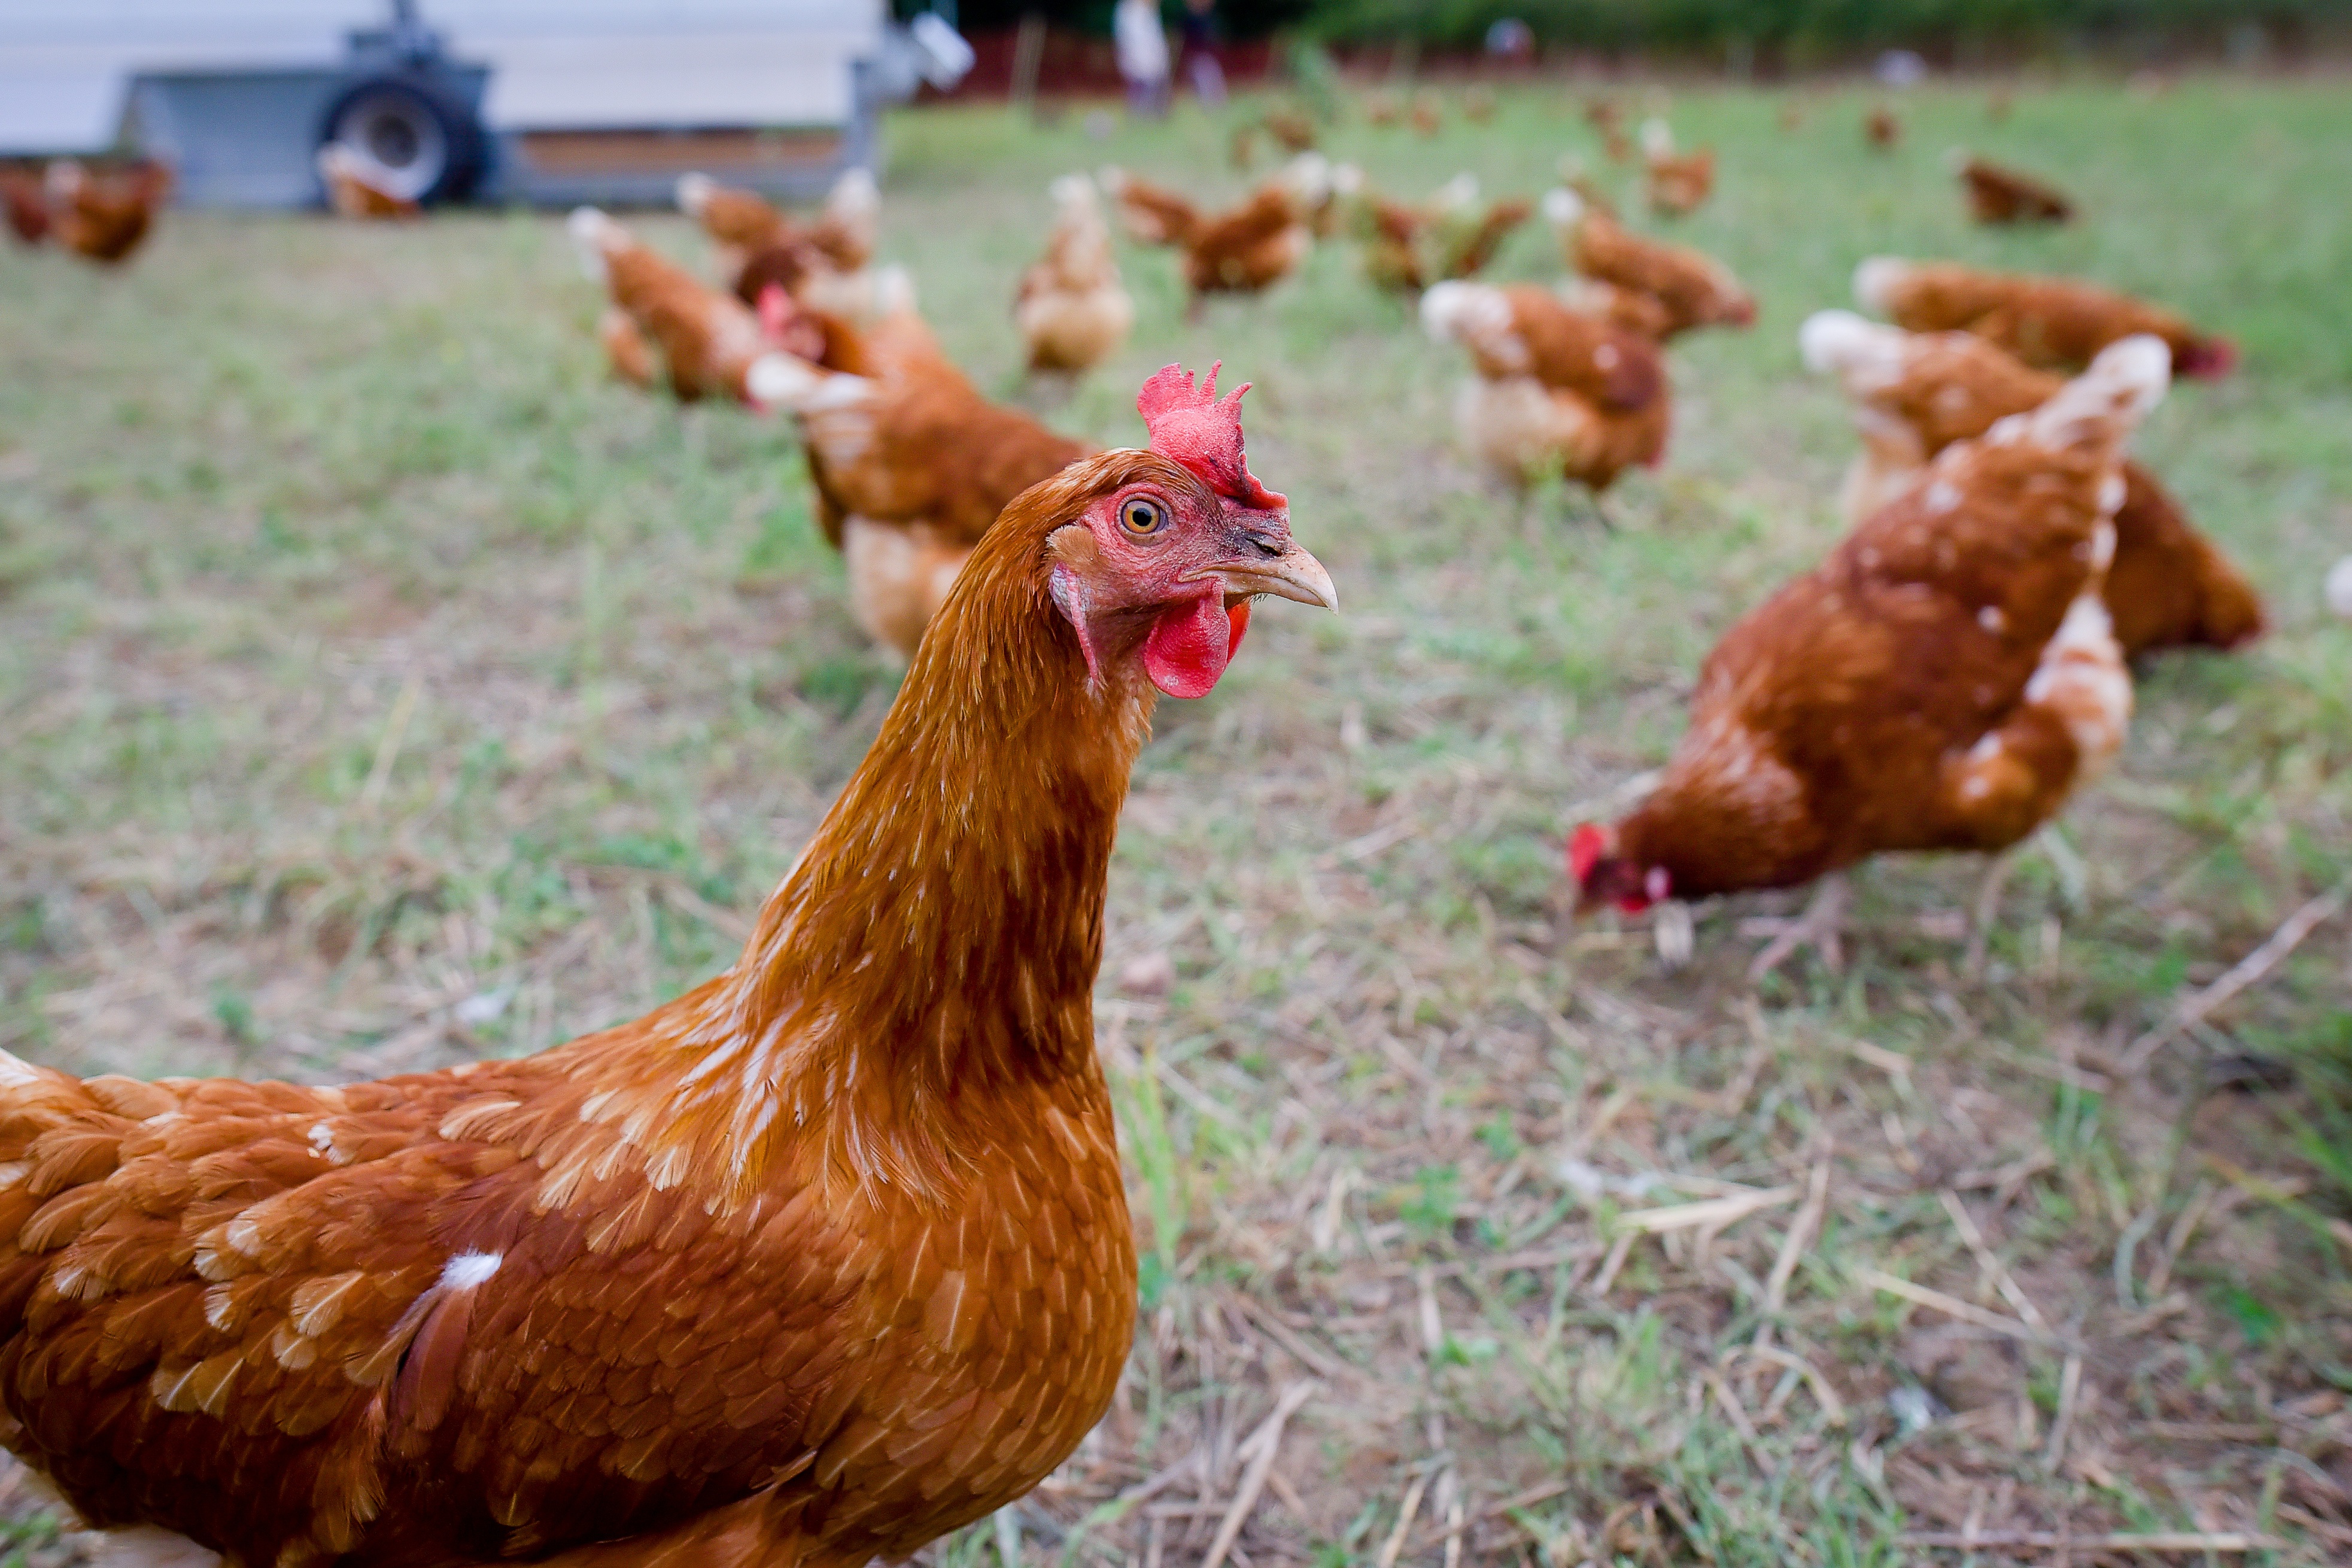
bird, beak, chicken, fowl, fauna, rooster, poultry, galliformes, vertebrate, chickens, phasianidae, free range